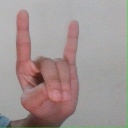
अक्षर: श